Pierre Auguste Cot

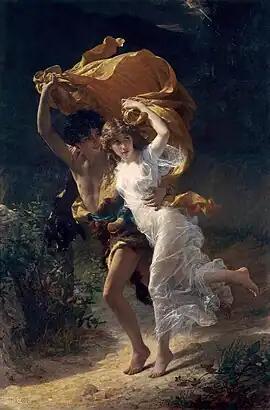
"The Storm" (1880)

He created several works of lasting popularity, including "Springtime," featuring two young lovers sitting upon a swing, and "The Storm." Both these paintings are on display at the Metropolitan Museum of Art in New York City; "The Storm" belongs to the museum while "Le Printemps" is owned privately.